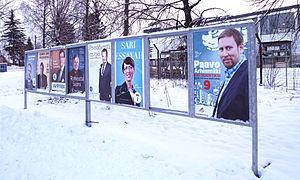
Cet article recense les élections qui se sont tenues dans le monde en 2012. Il inclut les élections législatives et présidentielles nationales dans les États souverains, ainsi que les référendums au niveau national.